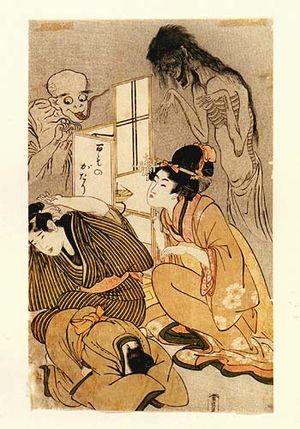
L'ukiyo-e est un mouvement artistique japonais de l'époque d'Edo comprenant non seulement une peinture populaire et narrative originale, mais aussi et surtout les estampes japonaises gravées sur bois.
Hyakumonogatari Kaidankai est un jeu oral japonais très populaire datant de l'époque d'Edo.